Koko: A Talking Gorilla

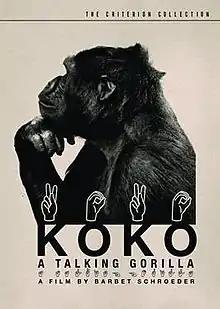
DVD cover art

Koko: A Talking Gorilla is a 1978 French documentary film directed by Barbet Schroeder that focuses on Francine Patterson and her work with Koko, the gorilla. Patterson claims to have taught Koko to communicate with humans using symbols taken from American Sign Language. The film was screened in the Un Certain Regard section at the 1978 Cannes Film Festival.